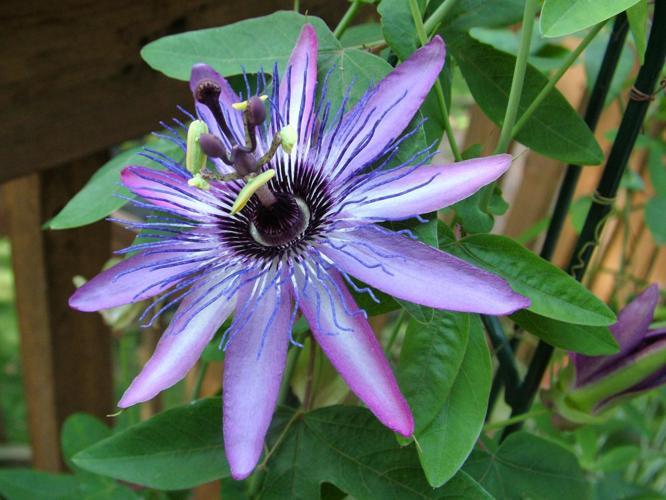
Label: passion flower